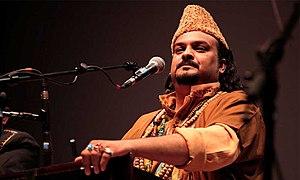
Amjad Farid Sabri, né le 23 décembre 1970 et mort le 22 juin 2016 à Karachi, est un chanteur de qawwalî pakistanais.